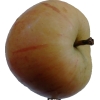
Label: apple